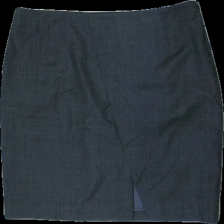
View: front
Type: Skirt
Category: Ladies
Brand: Stockhlm
Colors: Grey
Material: 60% wool, 37% poly, 3% elas. 100% poly
Cut: Regular
Size: 42
Price range: 100-150
Recommended usage: Reuse
Description: Grey skirt from Stockhlm, size 42. Great condition.